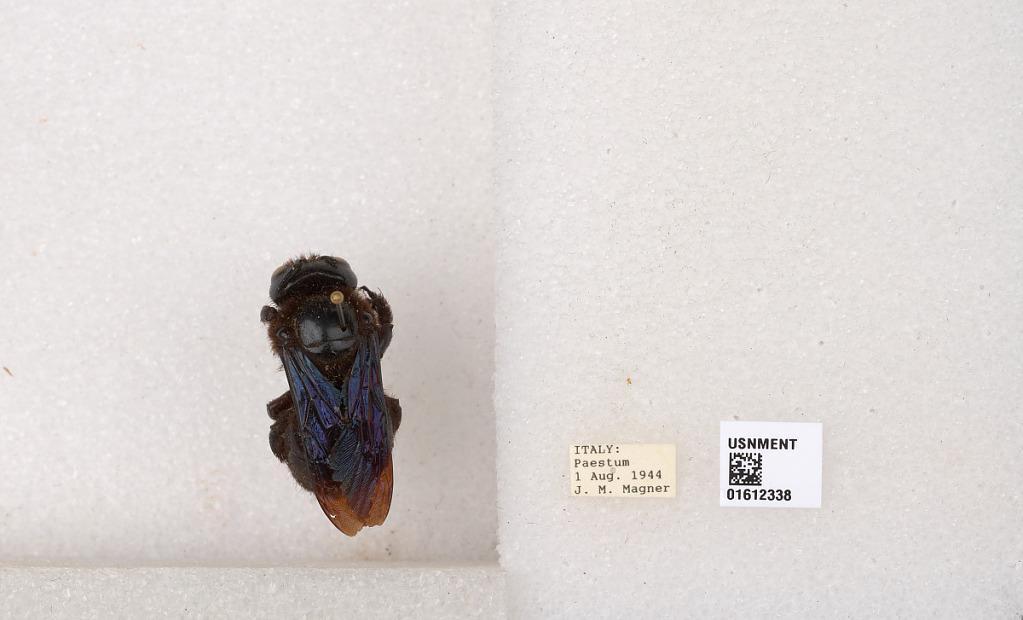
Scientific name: Xylocopa
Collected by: J. Magner
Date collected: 1944-8-1
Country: Italy
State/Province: Campania
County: Salerno
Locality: Paestum